Container (song)

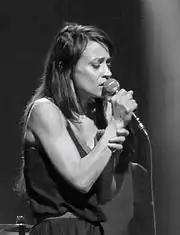
Fiona Apple, 2012

"Container" was written and performed mostly a cappella by Apple, and produced by Mills. The previously unreleased song was used for the opening sequence of "The Affair"; the television series' plot reportedly inspired the song. It describes "a woman who died, screaming into a canyon, and how the sound created an avalanche that killed a man, whose widow ultimately 'met your daddy and they made you'". According to "Rolling Stone", "Apple sings that all she can do from there is to 'sink back into the ocean.'"